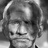
Emotion: neutral